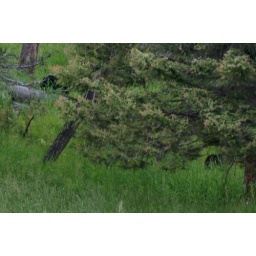
there were 3 black bear cubs... but not in my framing ability